Ethan Allen (armsmaker)

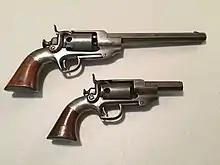
Allen and Wheelock Side Hammer percussion revolvers Navy and belt models

The bar-hammer revolver is an interesting type. It is uncertain when production began or ended. The 1845 patent on the bar-hammer is the same as on the pepperbox and some single-shot pistol models. It is likely some number of years after 1845 before this type was produced. A patent for (oddly enough) Rollin White was issued in 1858 that pictured a modified Allen bar-hammer revolver. This would seem to indicate that production started no later than 1856–1857. However, it is possible that production started several years earlier. Production almost certainly ended before the end of the Wheelock era (c 1864). This is based on no more than the logic of simplifying production. In 1861, it is possible that Allen produced the bar-hammer, side-hammer, and center-hammer percussion revolvers as well as the rimfire and lipfire cartridge revolvers simultaneously! Because demand from the Civil War was consuming just about any arm produced, it would have made sense to cease production of the less advanced models. The lineage of the pepperbox is clear in the cylinder design, grip design, standard-style trigger, and patented bar hammer double-action design. This may represent a simple design evolution, as the double-action pepperbox 'pocket pistols' were very popular in the market. Allen may have been counting on visual and functional design similarity to help sell these revolvers. The design may also be very thoughtful in regards to avoiding patent issues. By incorporating his unchallenged 1845 patent for the bar-hammer double-action mechanism, Allen may have wished to avoid any patent infringement problems from Colt for his own revolving mechanism if the revolver was produced before the expiry of the Colt patent in 1857. Considering all of the evidence that Allen was a thoughtful and frugal businessman, it may simply demonstrate that using common parts was less expensive than designing new ones. The finish was blued, with wood grips as standard, though ivory could be had for an extra cost. The Allen bar-hammer is quite advanced in that pulling the trigger advances the cylinder, cocks the hammer, and drops the hammer, firing the weapon. The cylinder can be removed for cleaning with the removal of the cylinder pin. A separate ramrod would be needed for loading. The cylinder would likely be removed for loading, so reloading under duress is not practical. The author finds these revolvers aesthetically pleasing and very practical for a pocket pistol. This style was manufactured and sold in three different sizes.